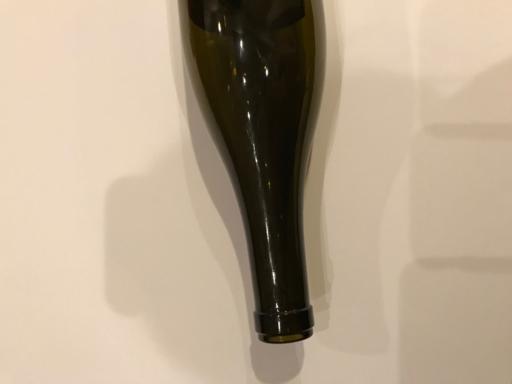
Label: glass